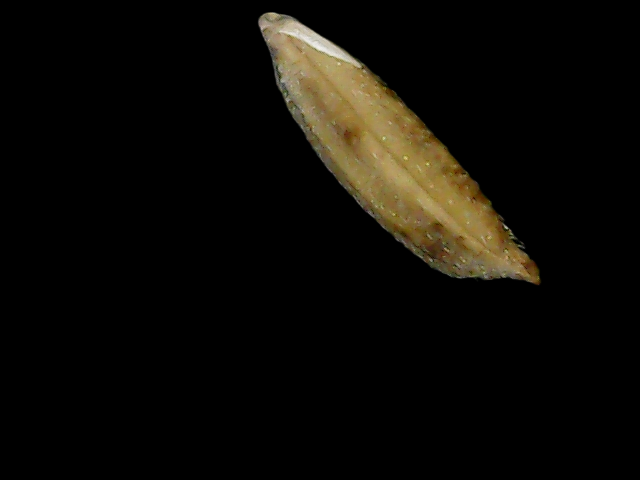
Rice variety: Bd49